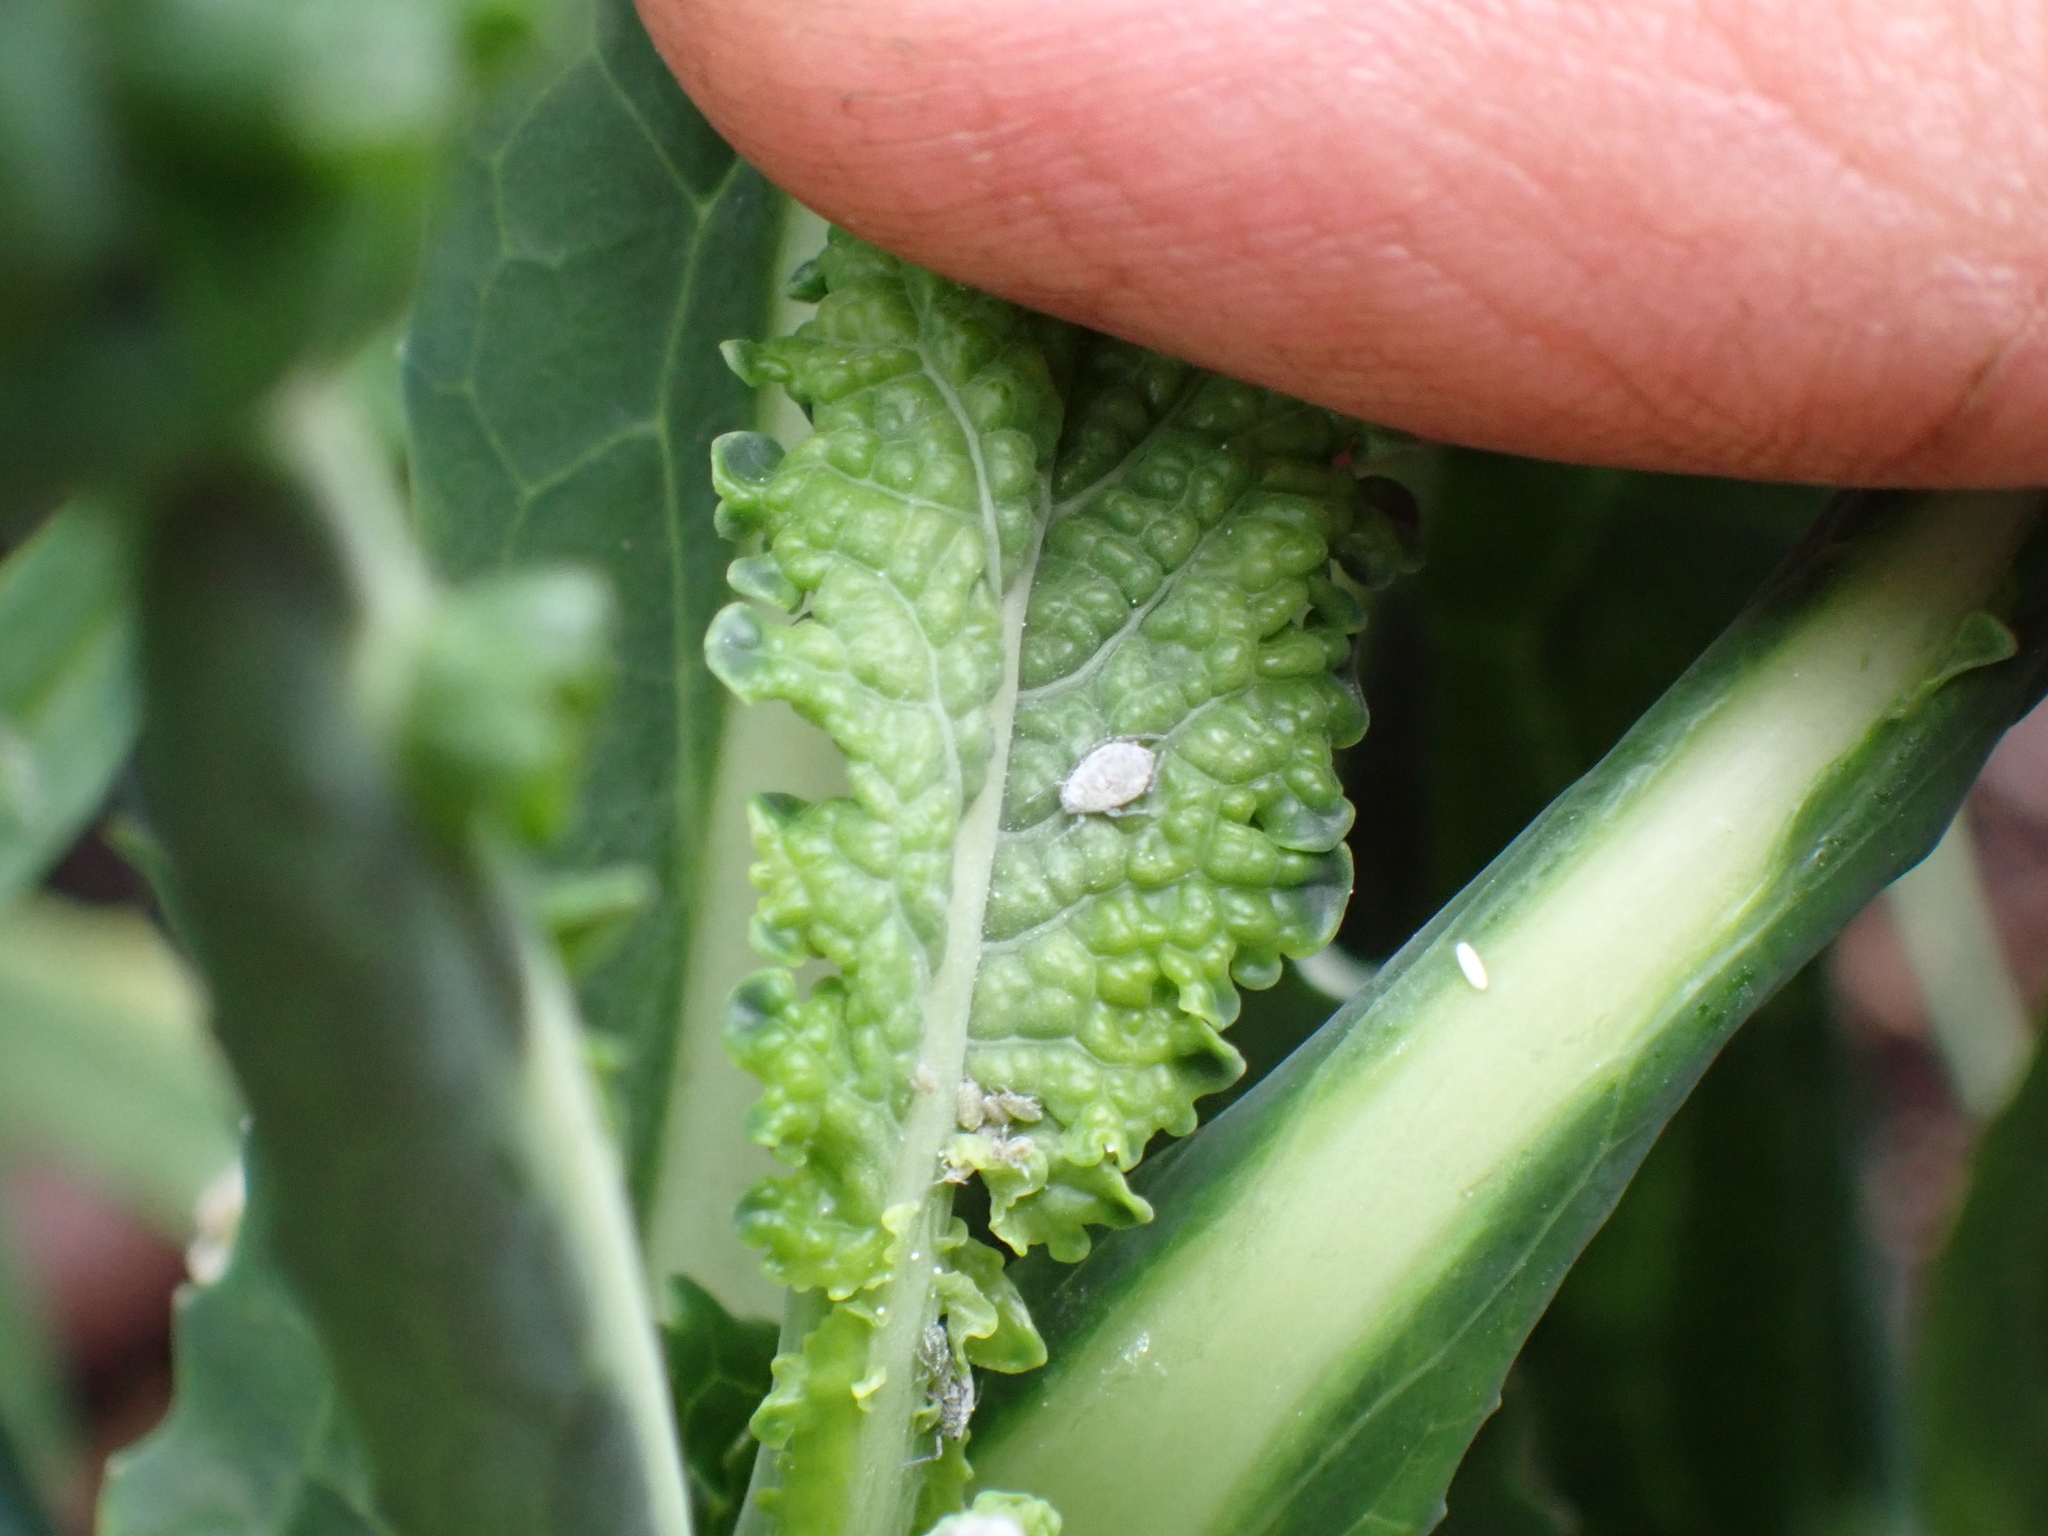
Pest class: cabbage_aphid